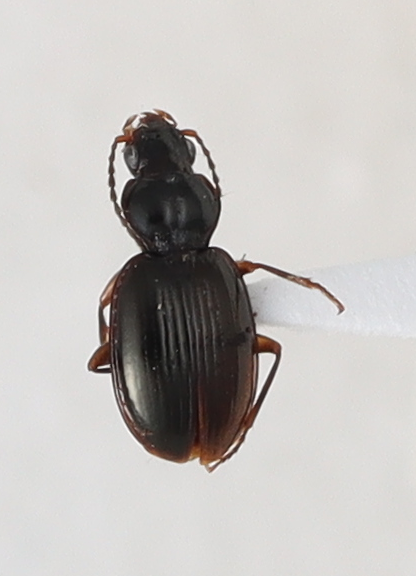
Scientific name: Mecyclothorax konanus
Plot: 14
Trap: E
Collected: 20210713